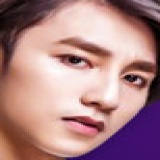
ca sĩ Sơn Tùng